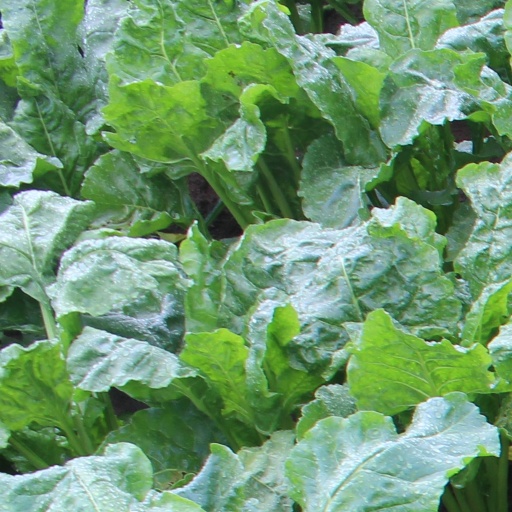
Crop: sugar beet